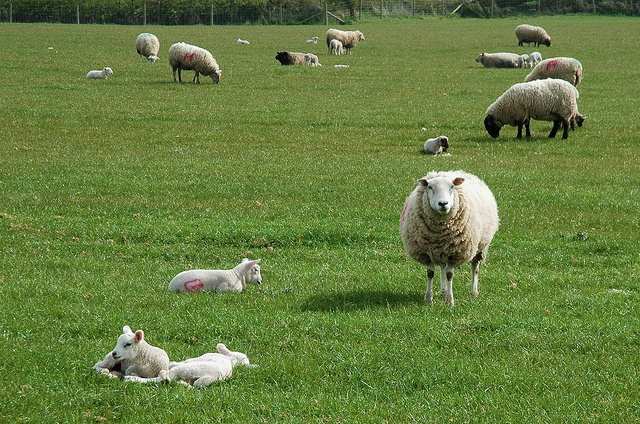
A herd of sheep grazing on a lush green field.
Several sheep standing and laying in a lush green field
a flock of sheep with their babies in a pasture
A group of sheet with baby sheep sit in a green field.
About 8 sheep, most of them grz9ng while the young ones are resting in the field